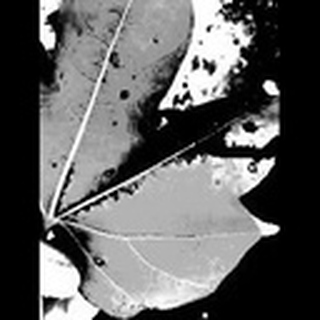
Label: cotton_bacterial_blight